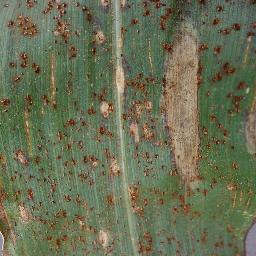
Label: Corn_(Maize)___Northern_Leaf_Blight